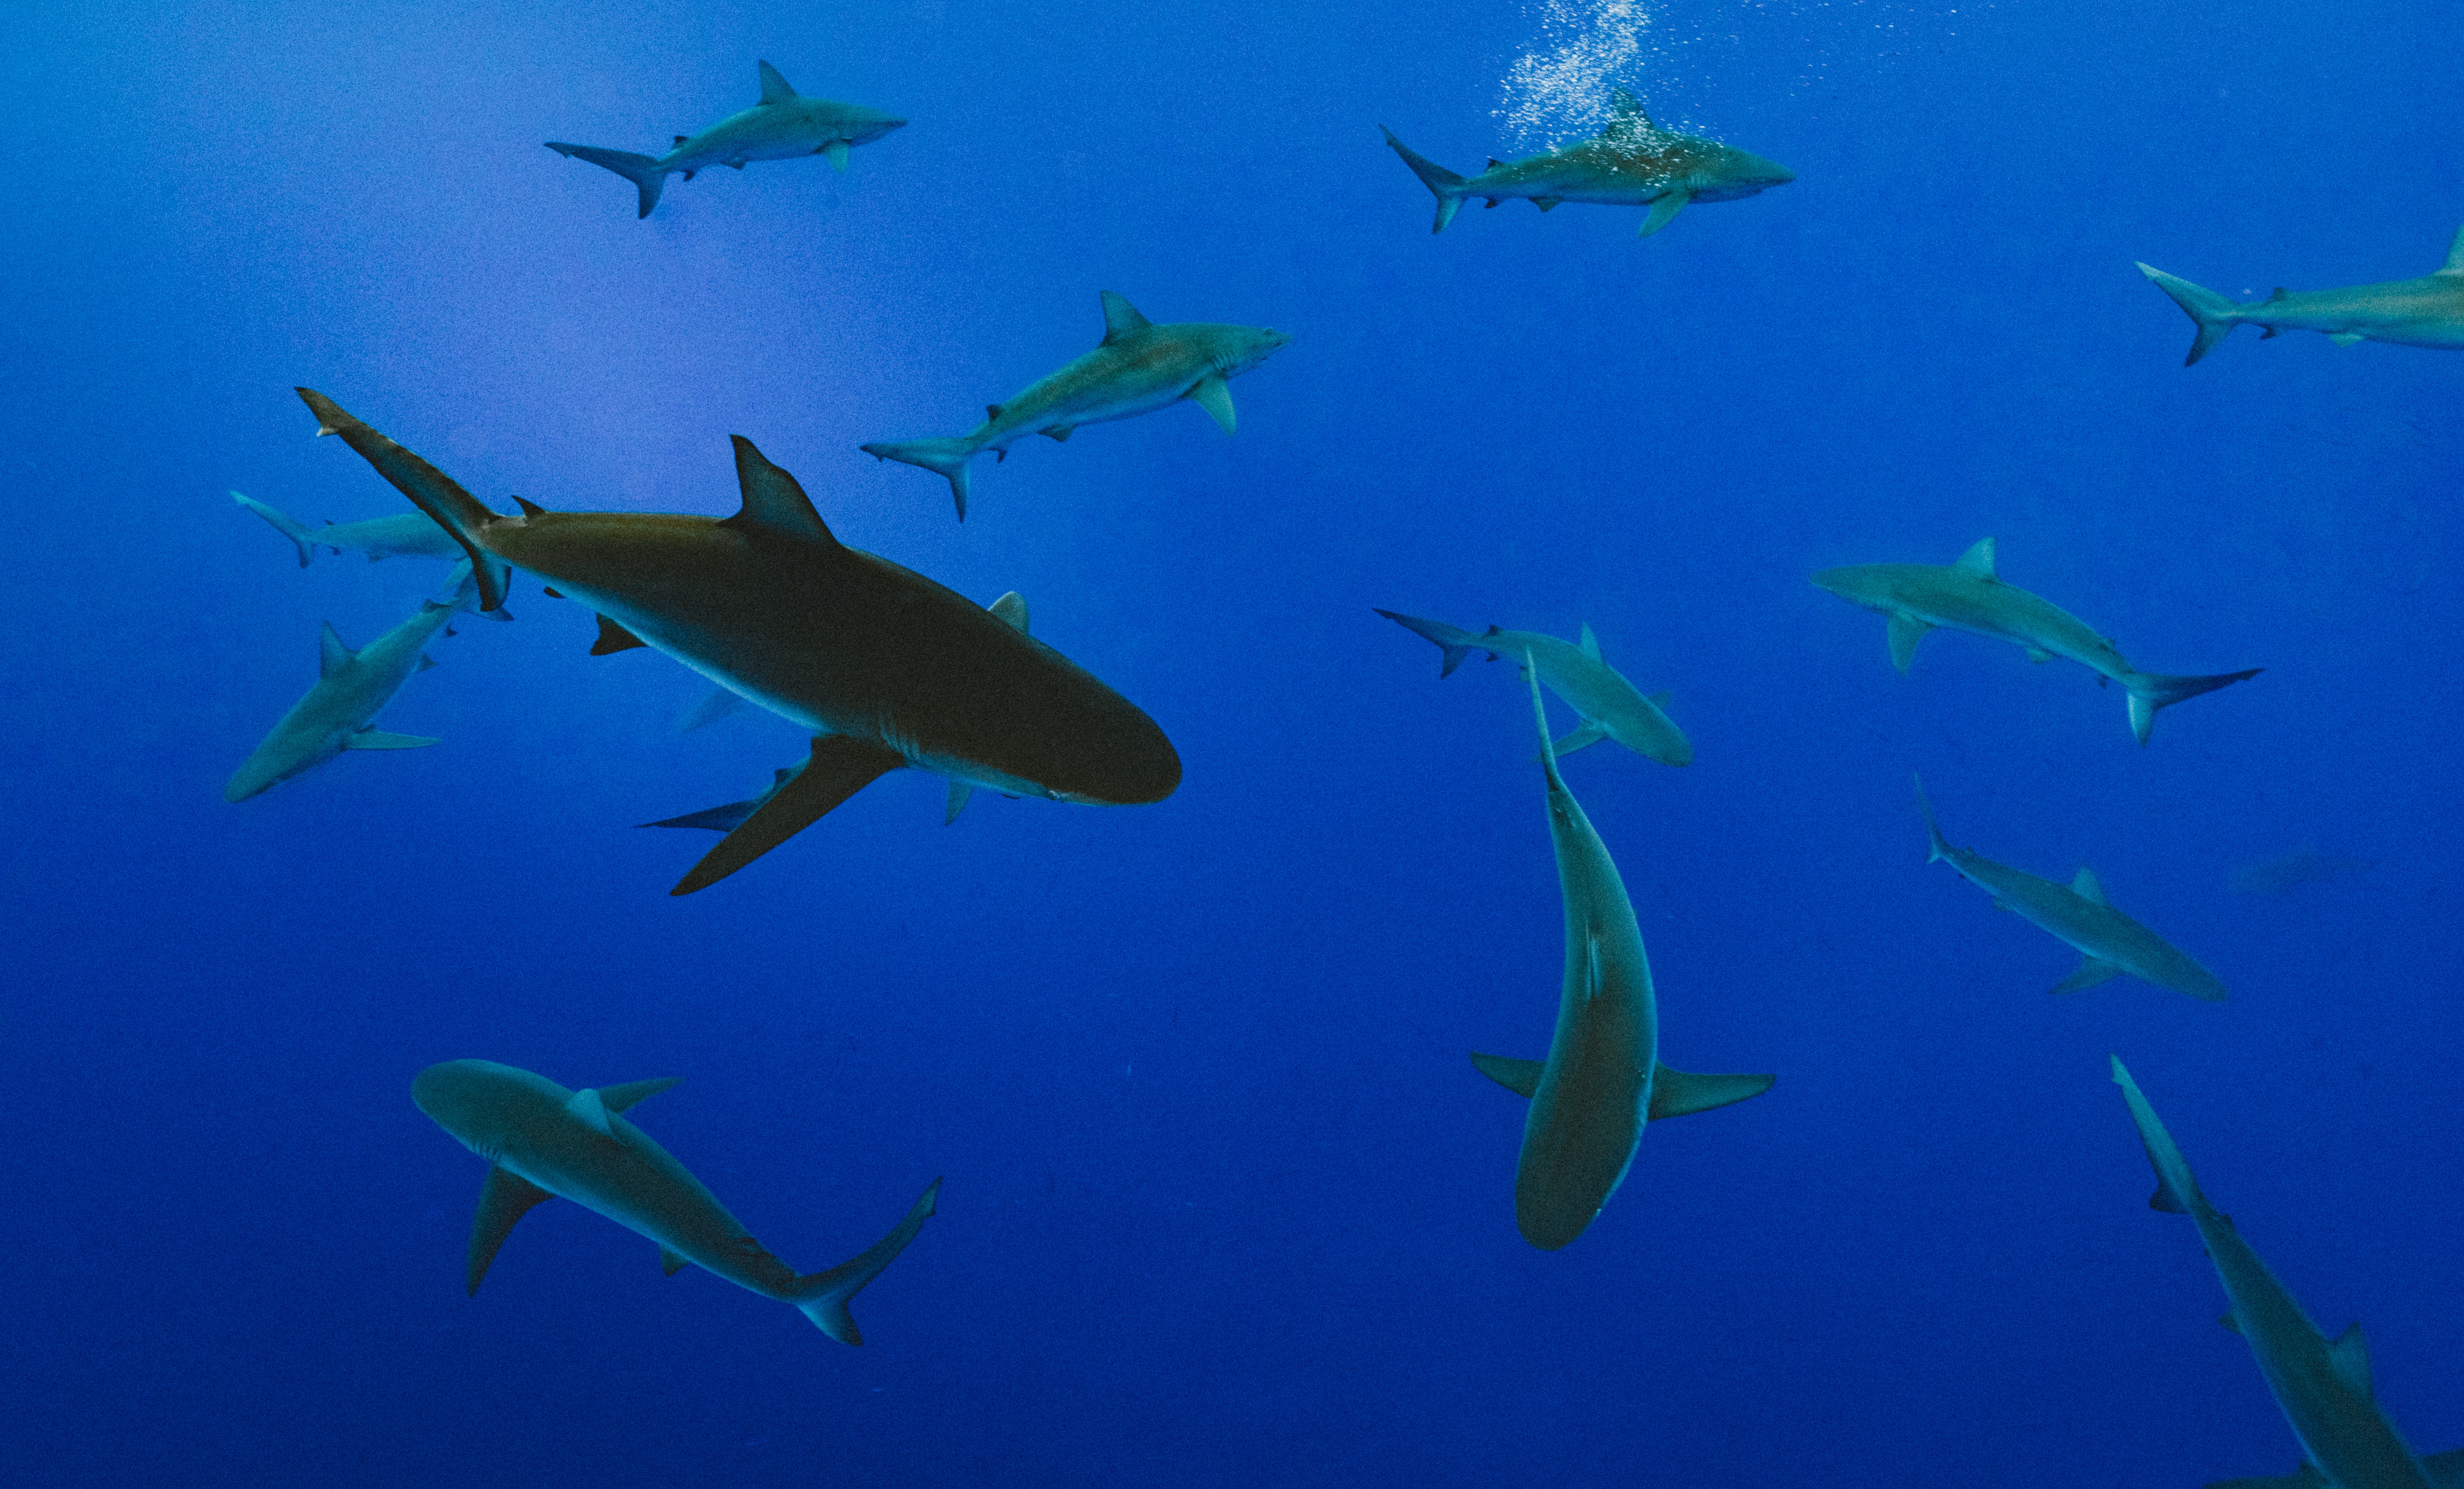
fish, marine biology, ecosystem, fin, underwater, fauna, shark, water, organism, ocean, cartilaginous fish, sea, marine mammal, lamniformes, requiem shark, great white shark